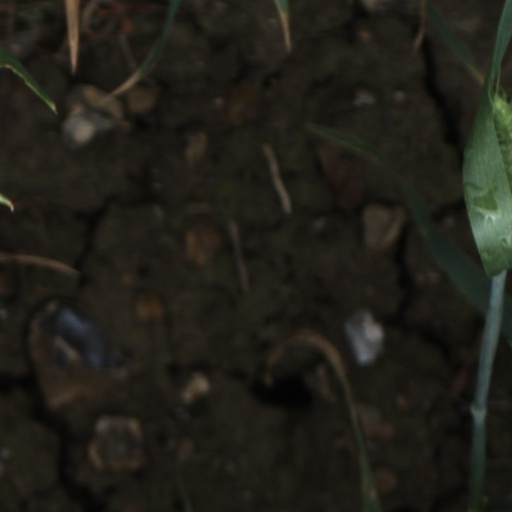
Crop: wheat